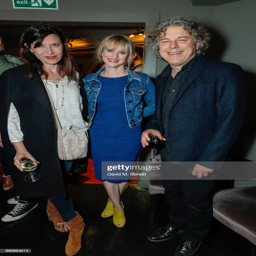
actor , person and comedian attend the press night performance .